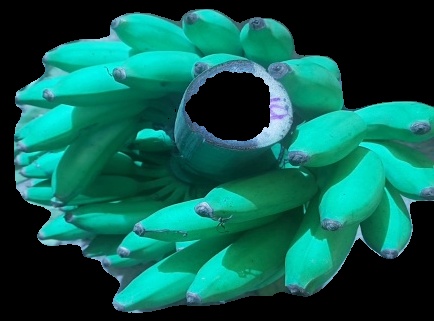
Variety: elakki-bale
Grade: grade1